Heraldic badge

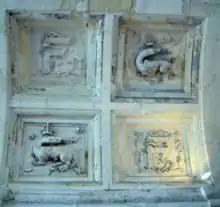
Salamander badge of King Francis I of France, with letter "F", Château de Chambord

Particularly well-known examples of devices – so well known that the image could be understood as representing the bearer even without the motto – are those of several French kings, which were freely used to decorate their building projects. These include the porcupine of Louis XII with its motto "Eminus et cominus" or "De pres et de loin" (left, over a doorway at Blois) and the crowned salamander among flames of François Ier with the motto "Nutrisco et extinguo" (right, at Chambord). These and many more were collected by Claude Paradin and published in his "Devises héroïques" of 1551 and 1557, which gives the motto of Louis XII as "Ultos avos Troiae". Later the sun of Louis XIV was equally famous.